Honduran art

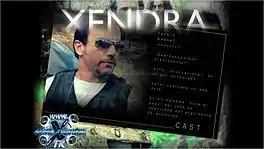
El Xendra is a 2012 sci-fi thriller film, which challenged Honduran cinema for its UFO theme.

From this onwards in Honduras there where stablisehd the two major indigenous cultural influences, Mesoamerican and Circum-Caribbean. When the urban centers began to gain a very important role in terms of trade routes and had a better organized society was when the Pre-Columbian peoples of Honduras developed a more sophisticated and much diverse artistic techniques of pottery, sculpture, painting, muralism, etc.